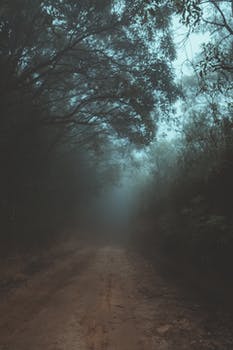
Label: No Watermark